Cathedral of Saint Mary (Miami)

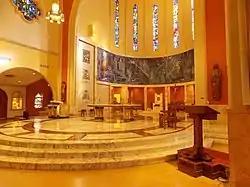
The Sanctuary

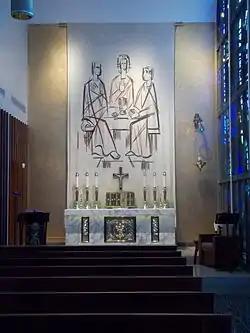
Blessed Sacrament Chapel

In August 1929, under the title of The Little River Mission Club, 14 men and women met in a store on Northeast 79th Street near 2nd Avenue to form a new parish. Bishop Patrick Barry of the St. Augustine Diocese (1922–1940) stated they would need 100 Catholic families for a parish. Three lots were purchased on the northwest corner of Northwest 2nd Avenue and Northwest 75th Street. In April 1930, ground was broken for a church. The first mass was celebrated in a wooden structure on July 20, 1930. Father William Wilkinson, S.J., of Gesu Church was the celebrant and Monsignor William Barry, P.A., pastor of St. Patrick's Church on Miami Beach, preached the homily.